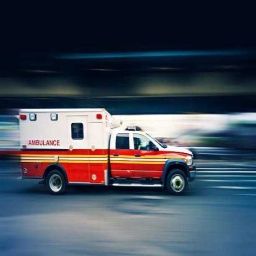
Label: ambulance